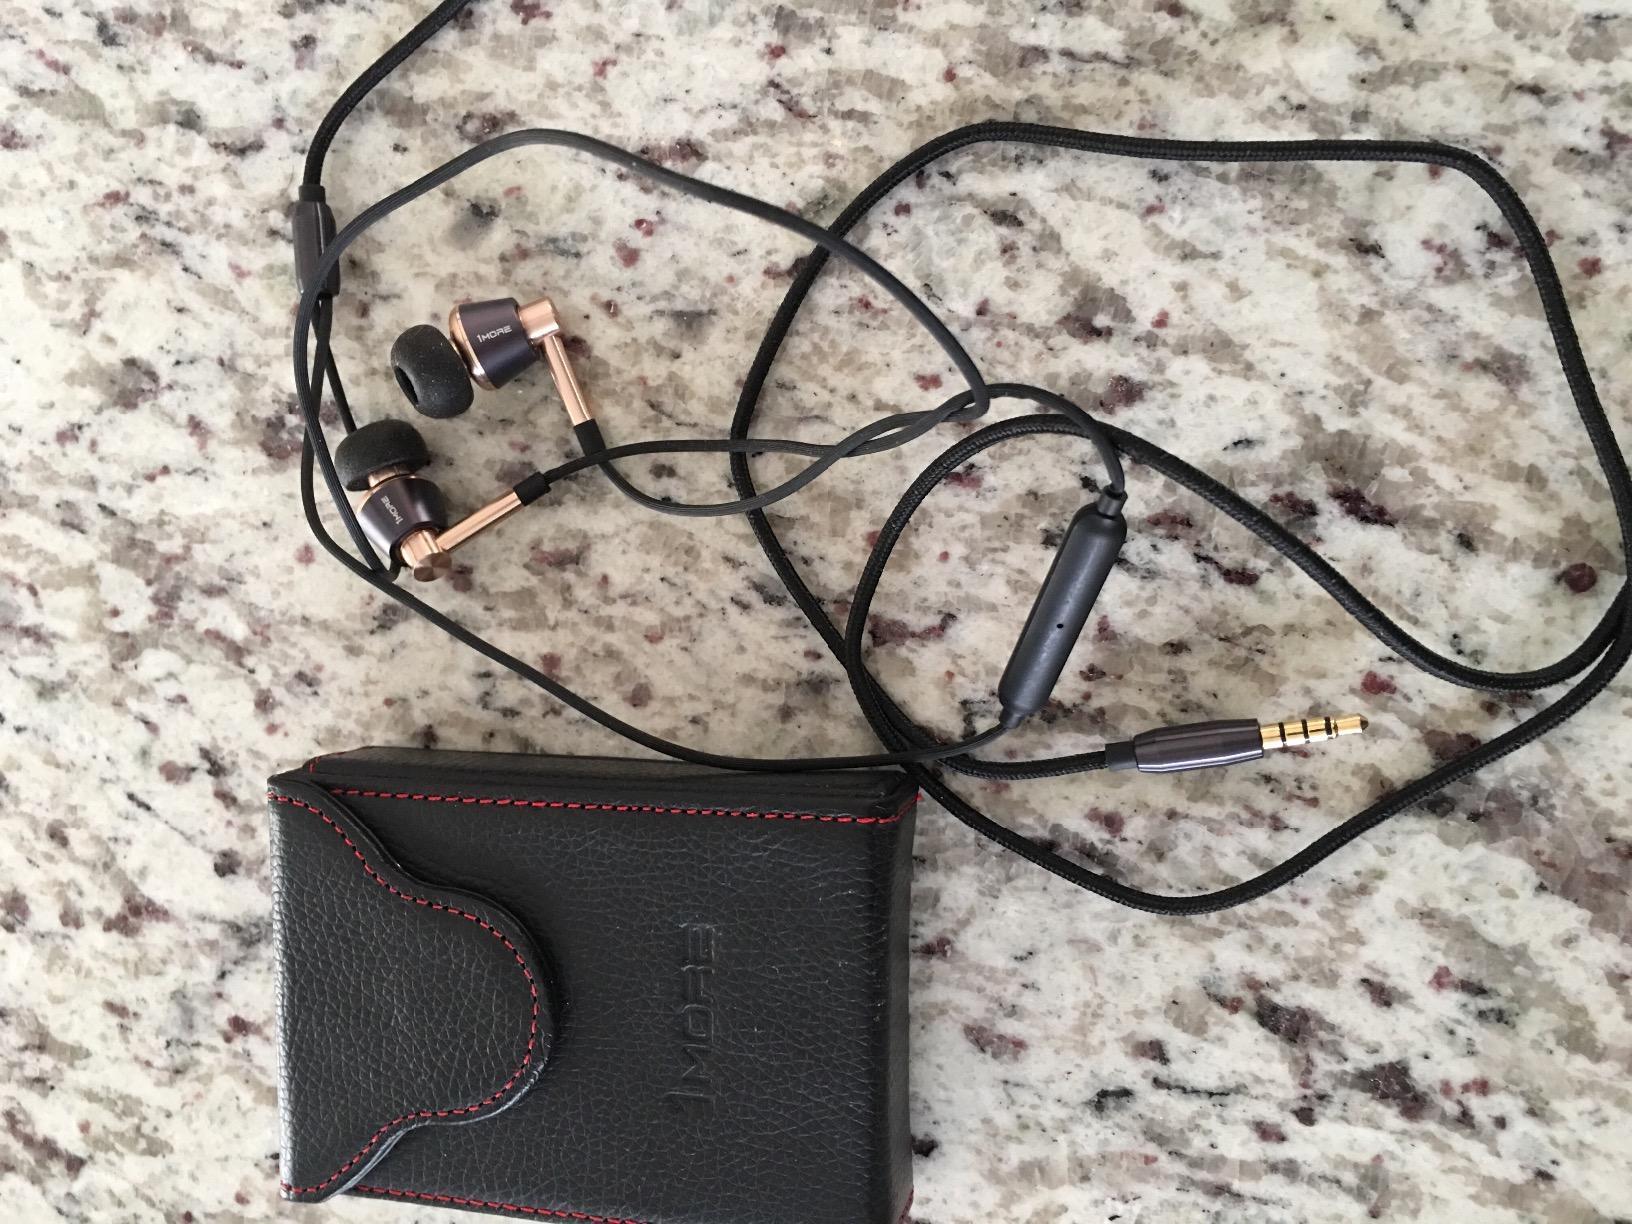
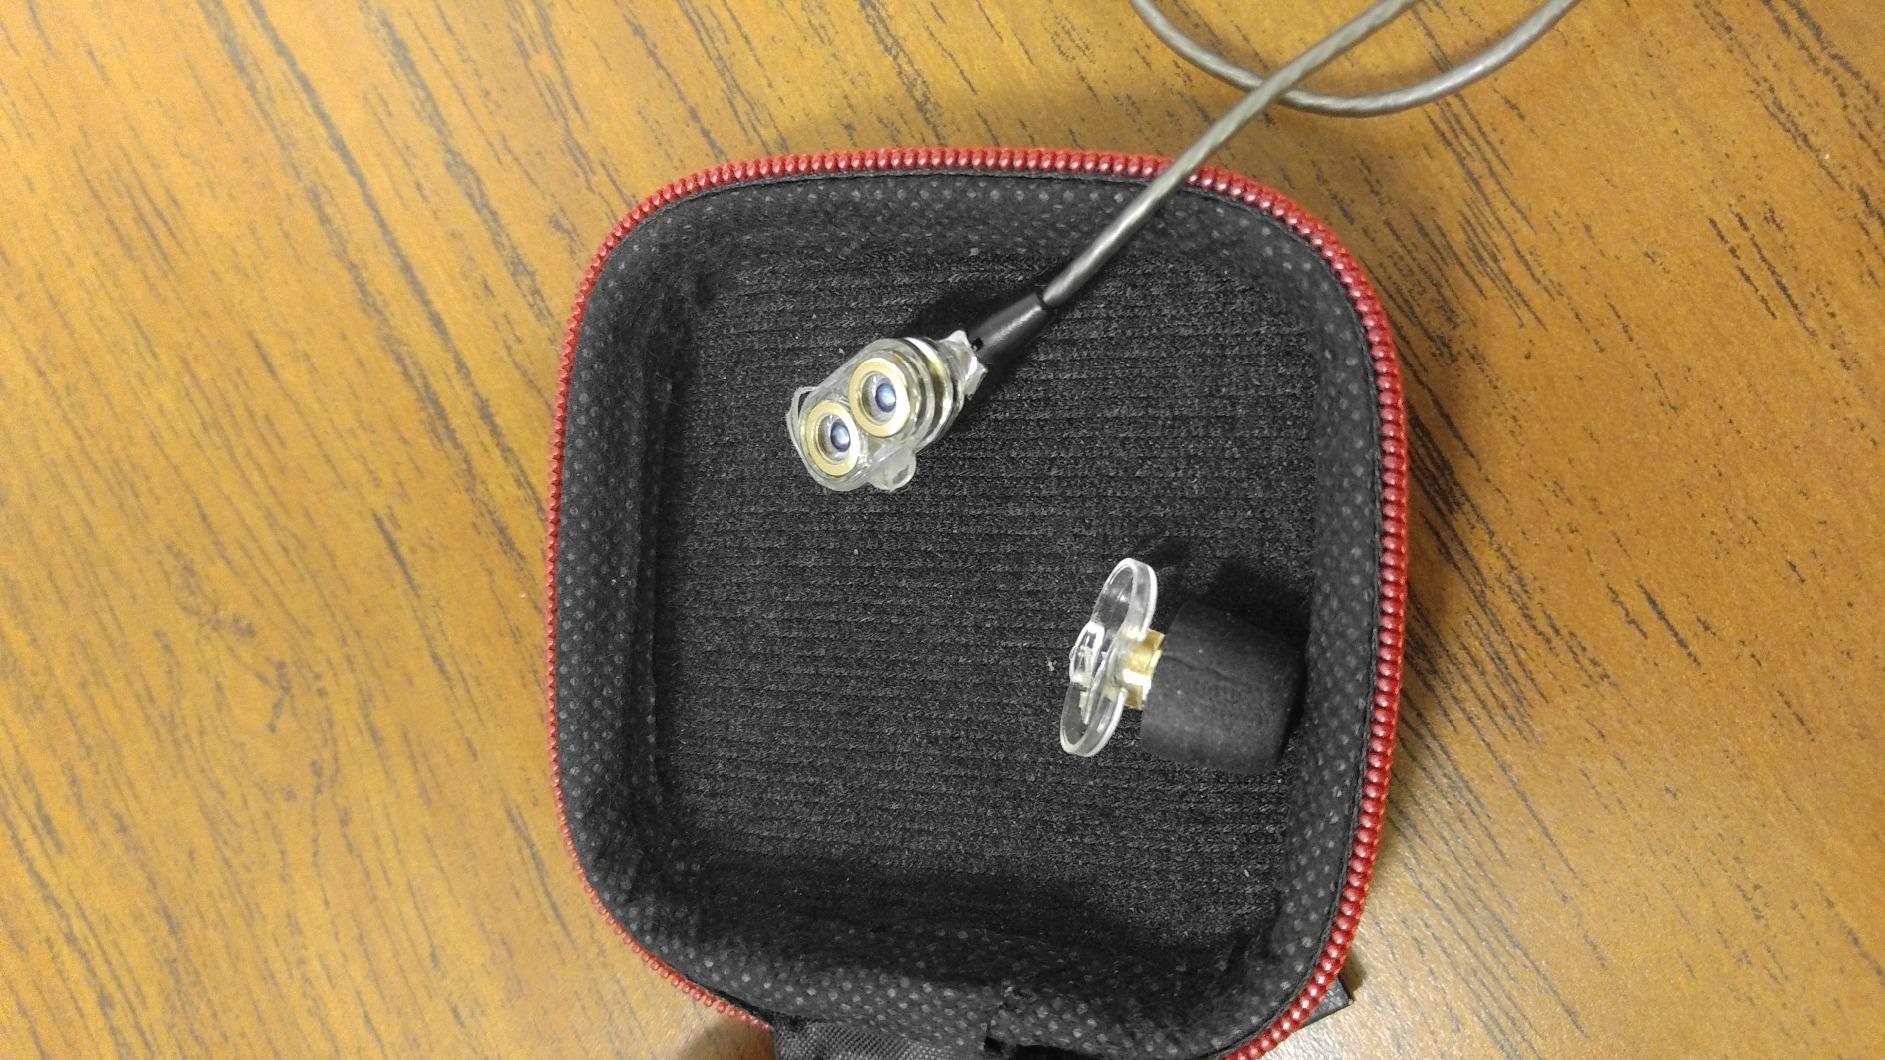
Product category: headphones
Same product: no